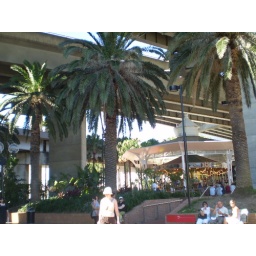
A merry-go-round and some palm trees under a couple of massive roads